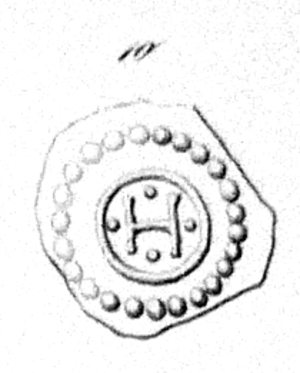
Håkon III Sverreson fut roi de Norvège de 1202 à 1204.
Voici la liste des monarques qui ont régné sur la Norvège depuis son unification par Harald Iᵉʳ à la fin du IXᵉ siècle.